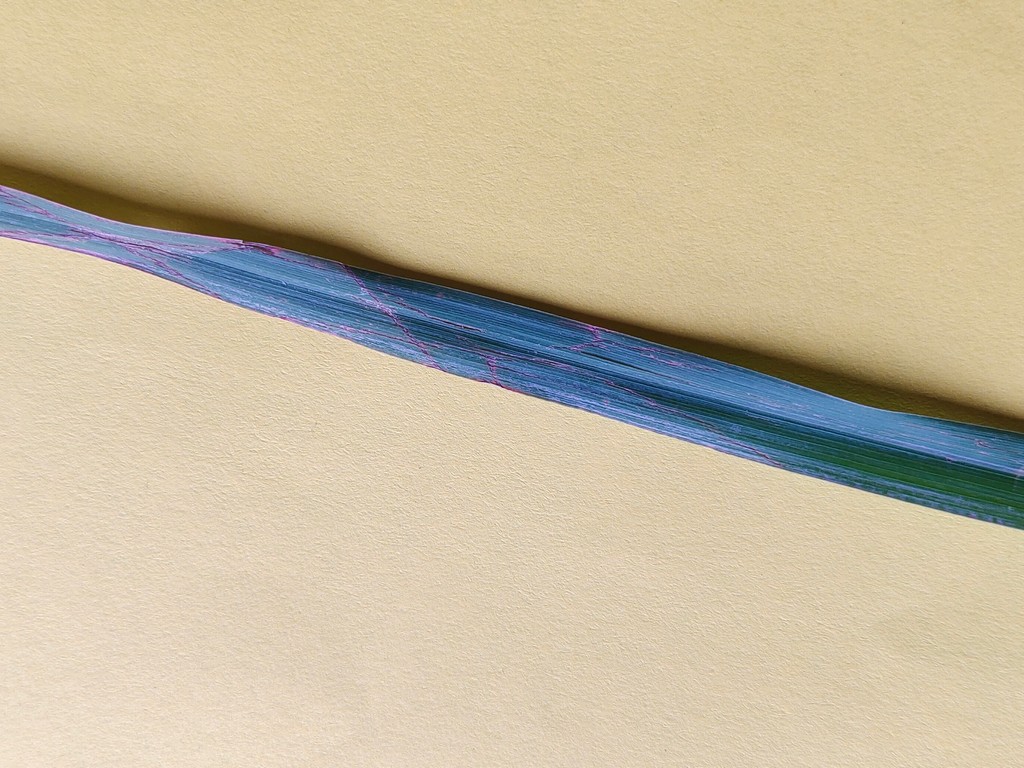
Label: Unhealthy